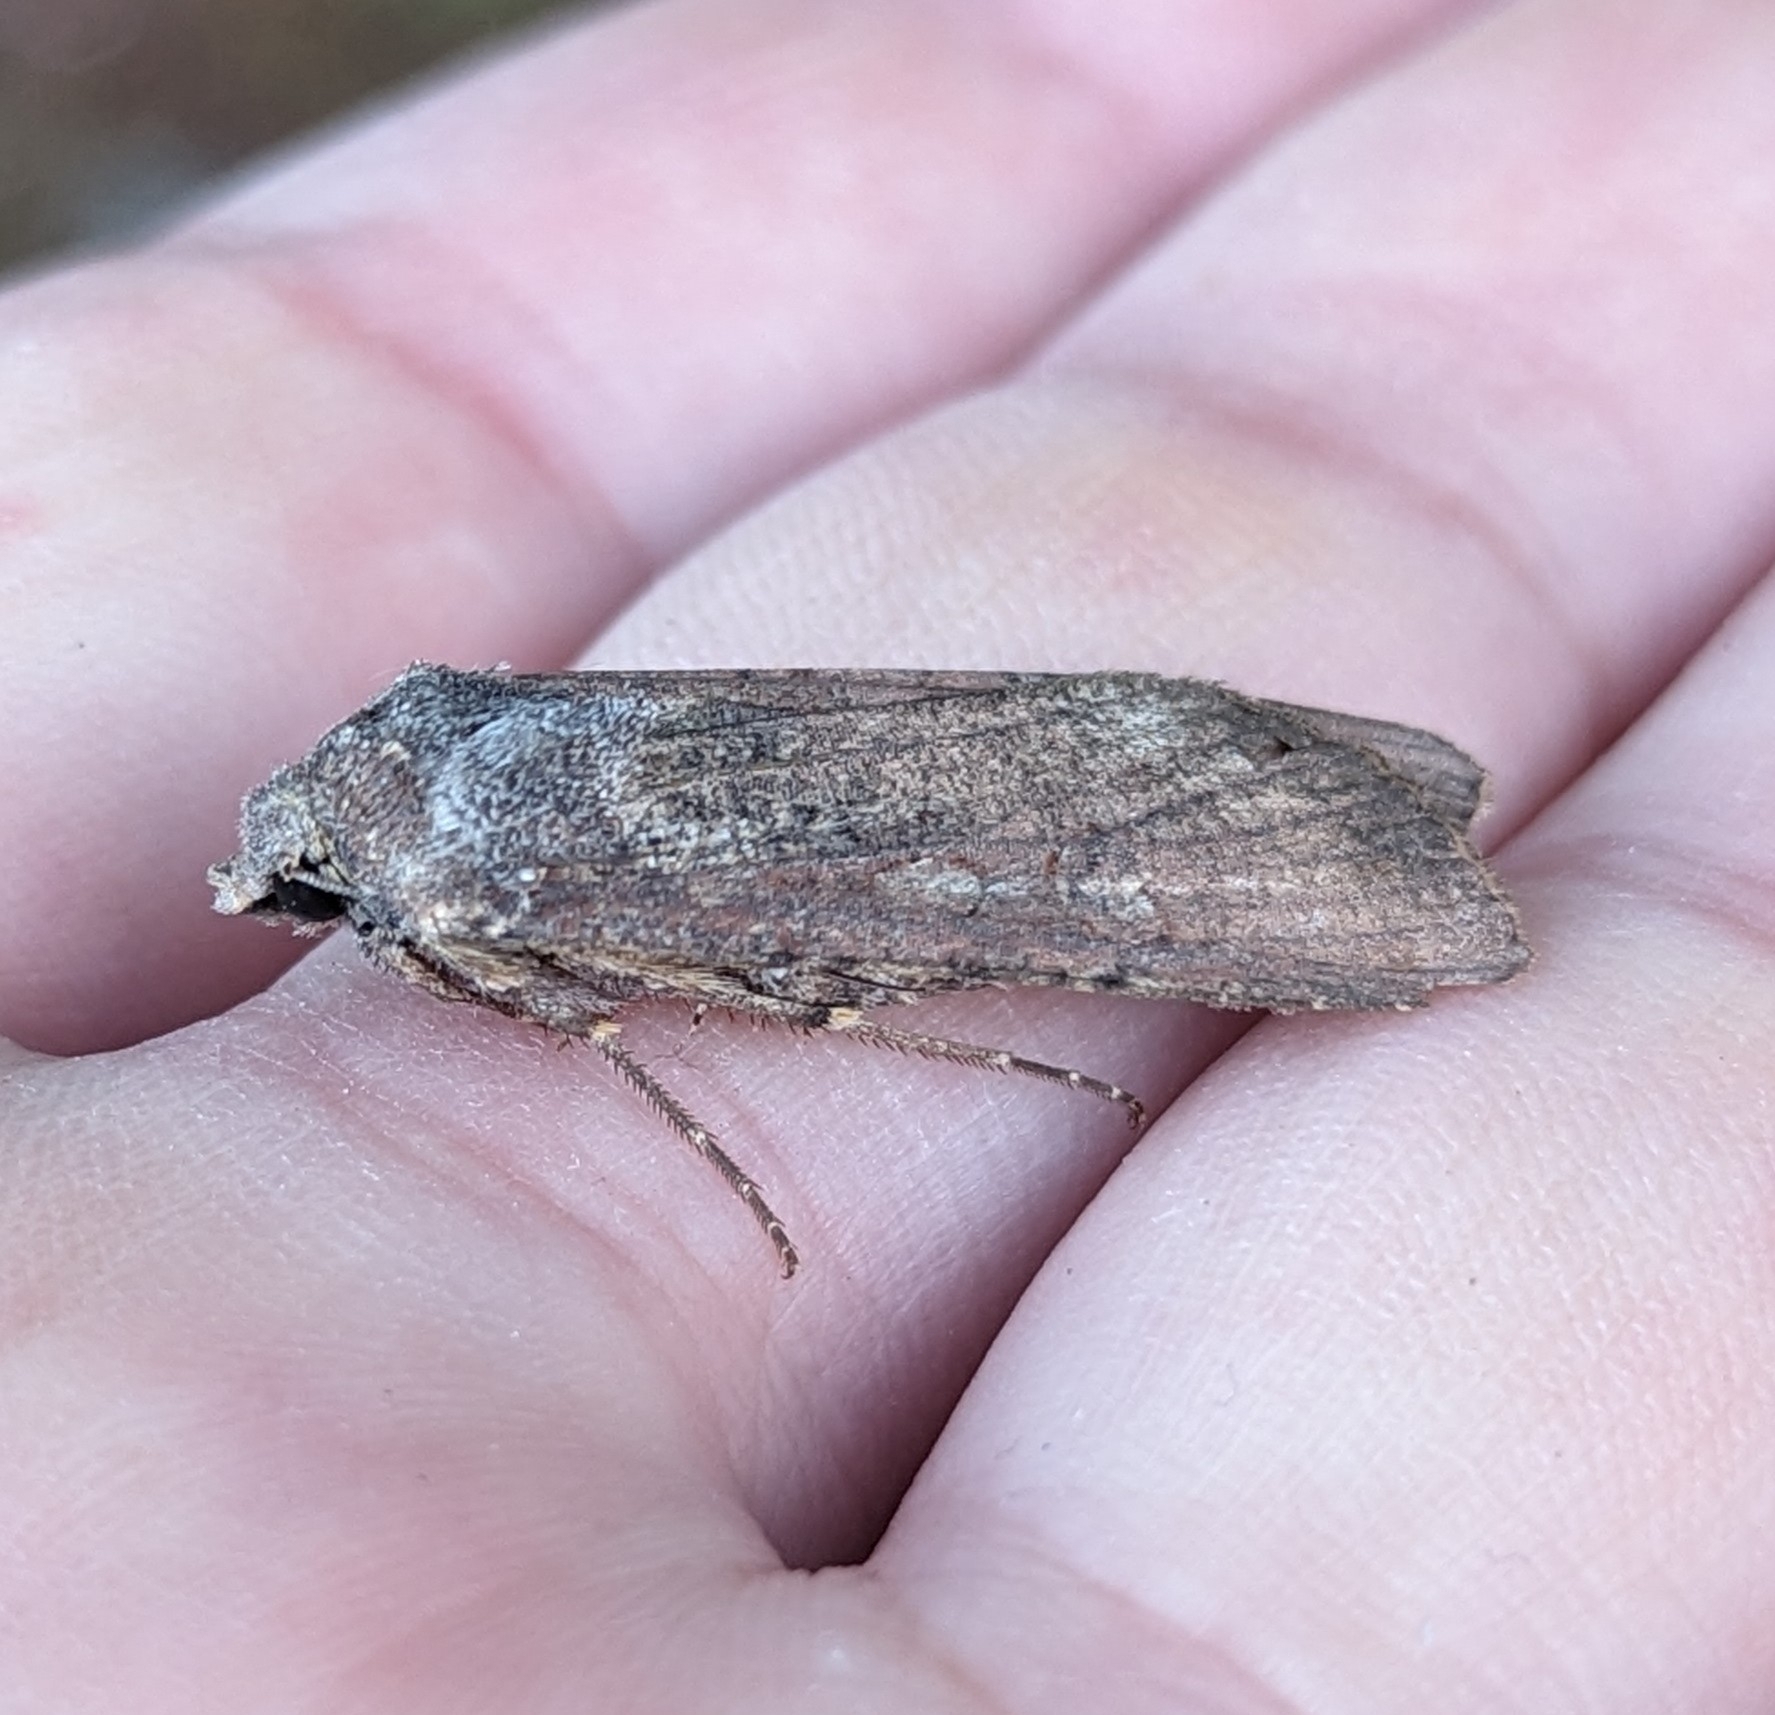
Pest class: cutworms